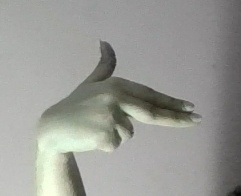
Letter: ghain